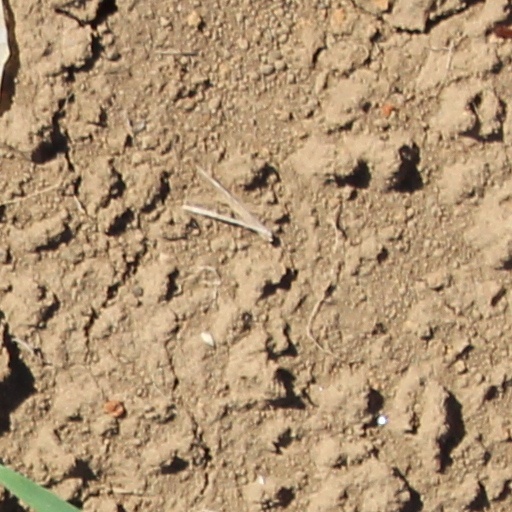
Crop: wheat